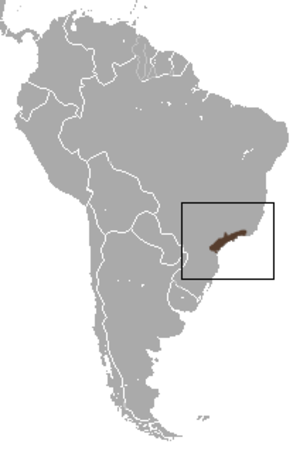
Sydlig muriqui
Udbredelse
Den sydlige muriqui, også kaldet sydlig uldedderkopabe, er en art i slægten muriquier blandt vestaberne. Det er en af de største aber i den nye verden. Kropslængden er 55-61 centimeter. Den sydlige muriqui lever i regnskov langs kysten i et mindre område i det sydøstlige Brasilien. Her bevæger den sig langsomt omkring i trækronerne, hvor den æder frugt, frø og blade. Pelsen er lysebrun og tyk og tæt. Ansigtet er sort. Hænderne mangler tommelfinger.